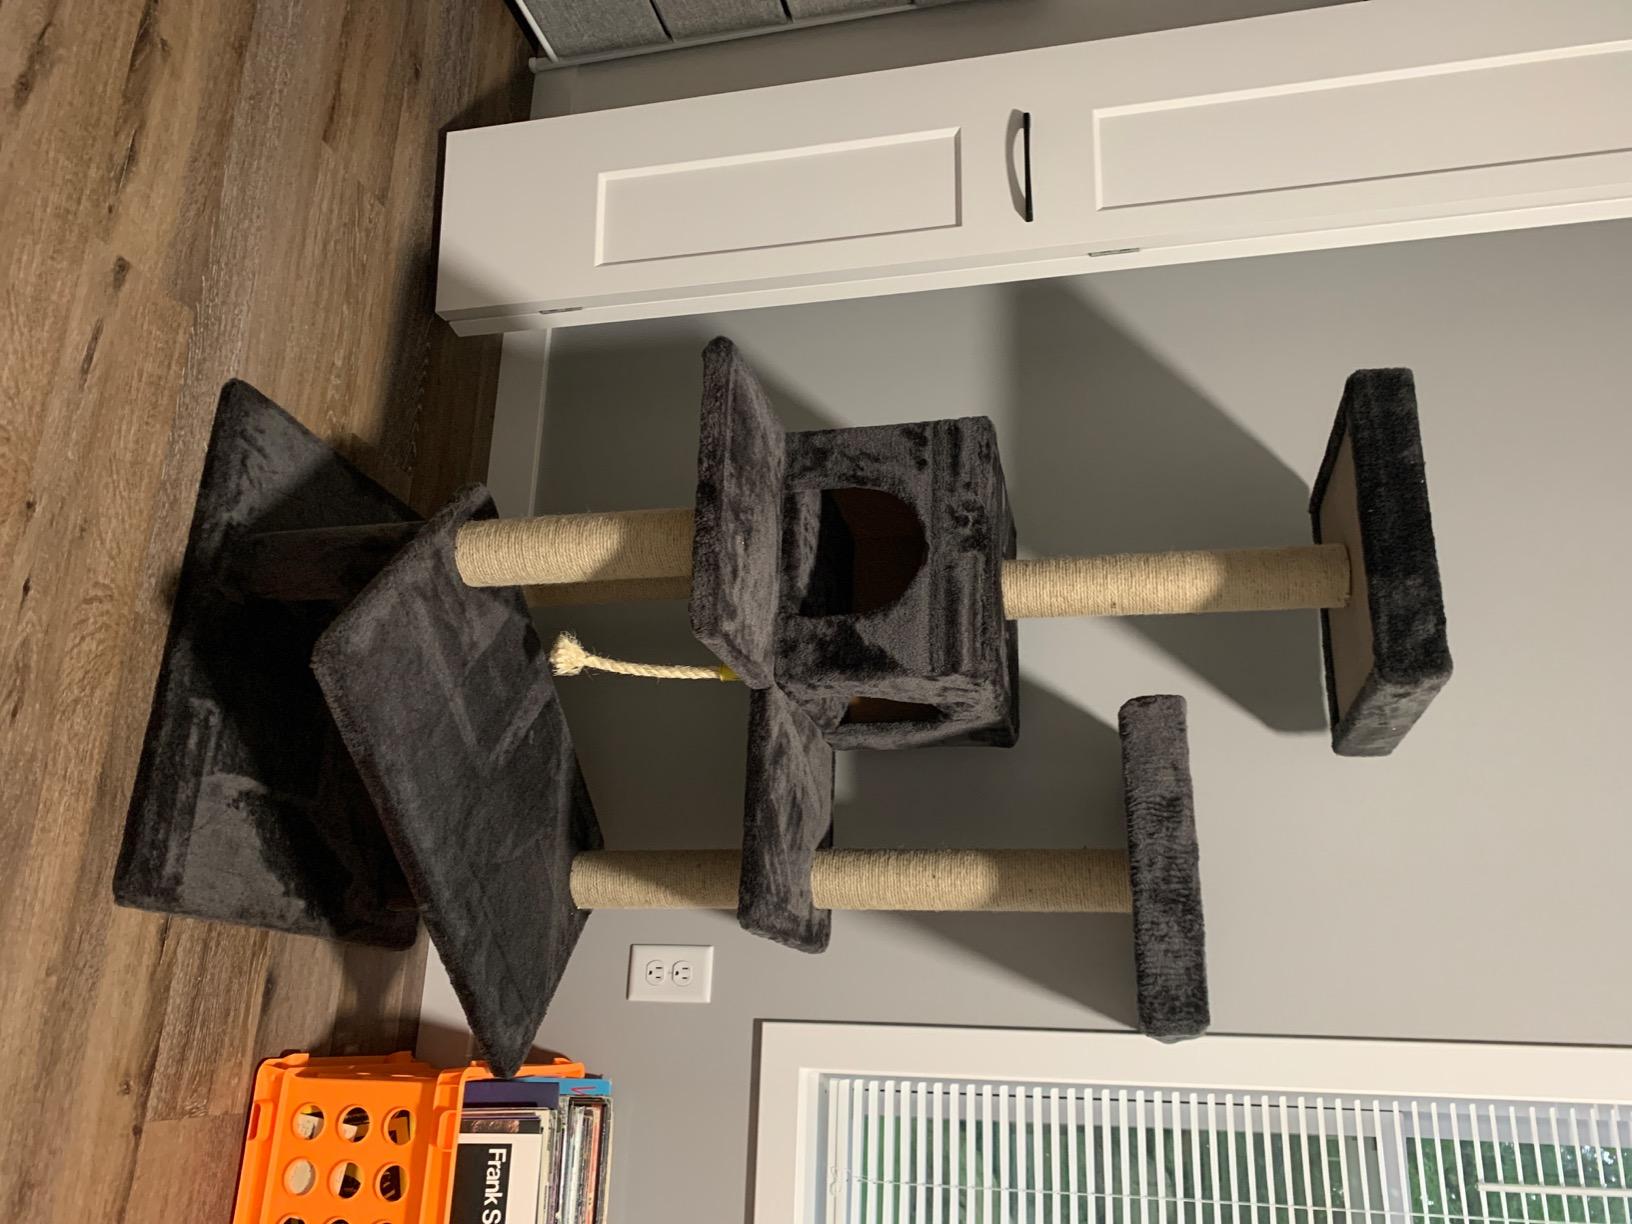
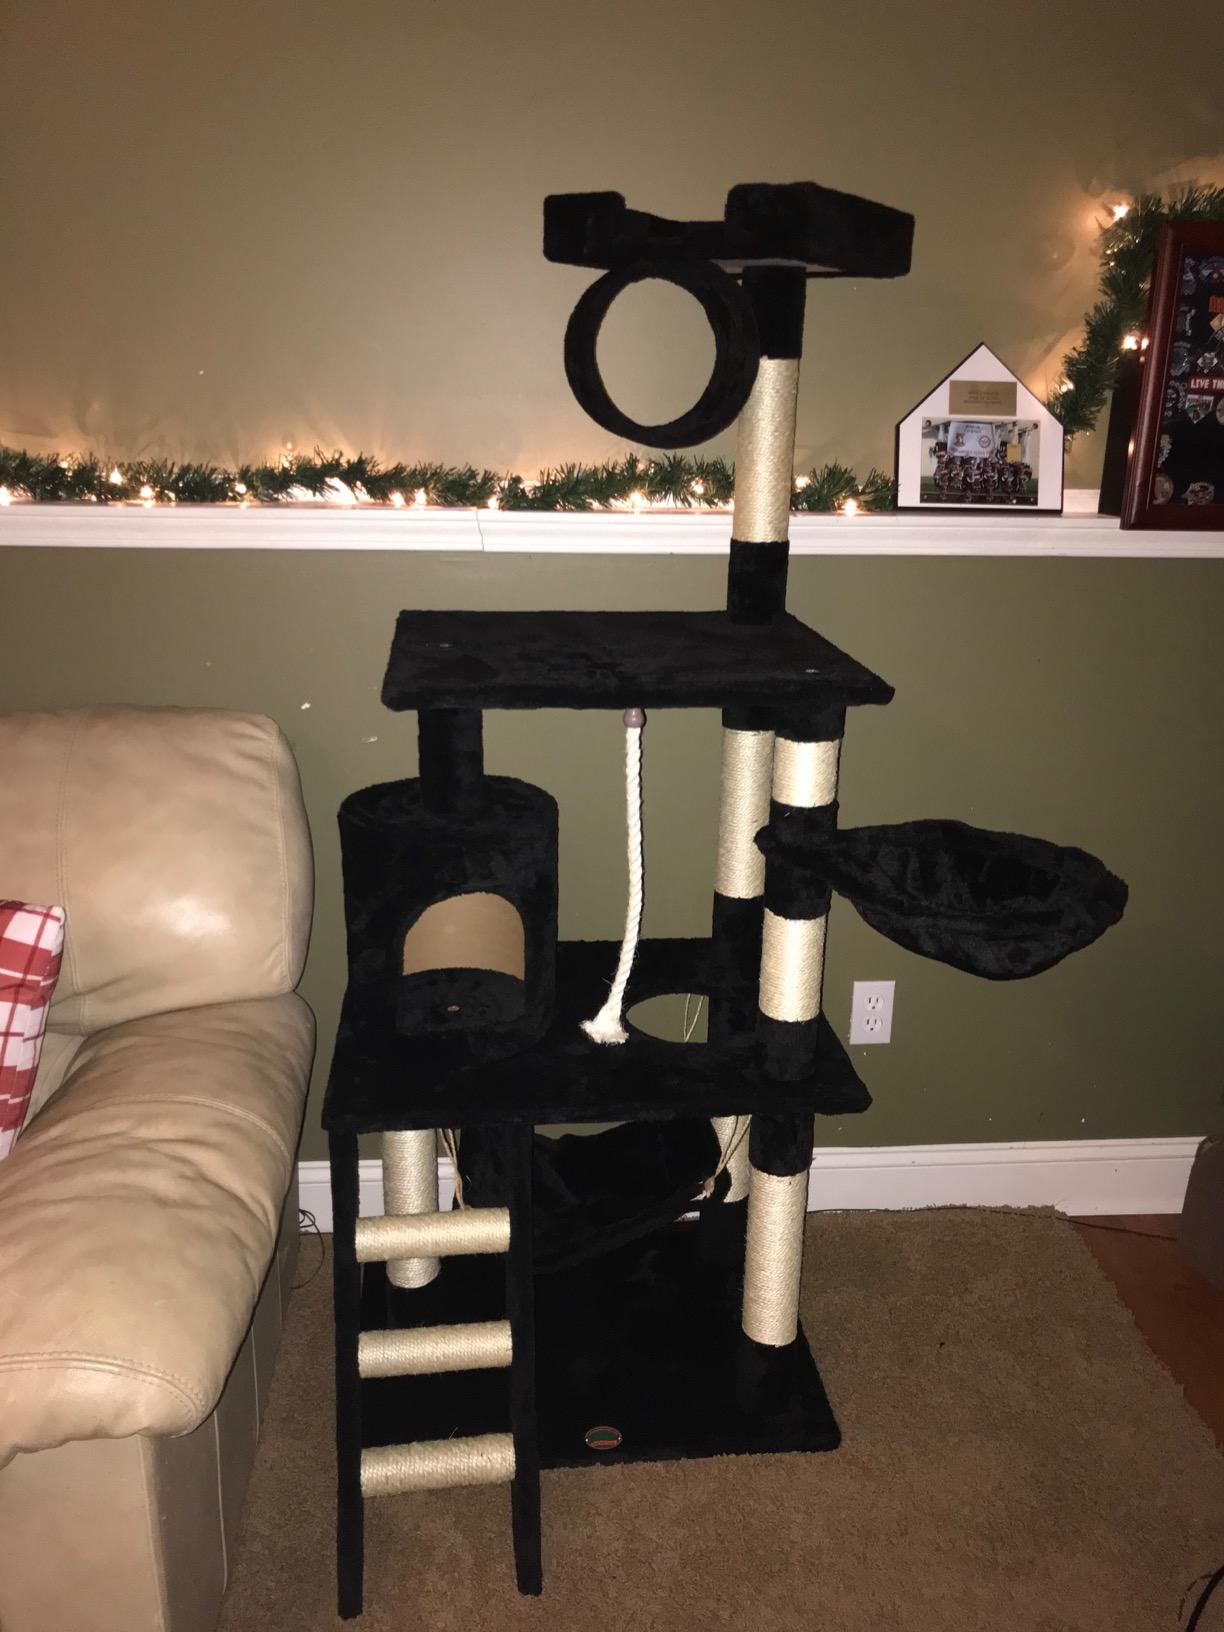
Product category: items_cat tree
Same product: no